Long-distance cycling route

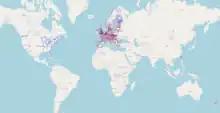
A subset of waymarked long-distance bicyle routes around the world from OpenStreetMap as of August 2021. The red lines indicate international bike routes.

Long-distance cycling routes are designated cycling routes in various countries around the world for bicycle tourism. These routes include anything from longer rail trails, to national cycling route networks like the Dutch and Flemish LF-routes, the French Veloroute or the routes of the British National Cycle Network, to the multi-state routes of the United States Bicycle Route System, to the multi-country routes of the EuroVelo network in Europe, the longest of which is over in length.